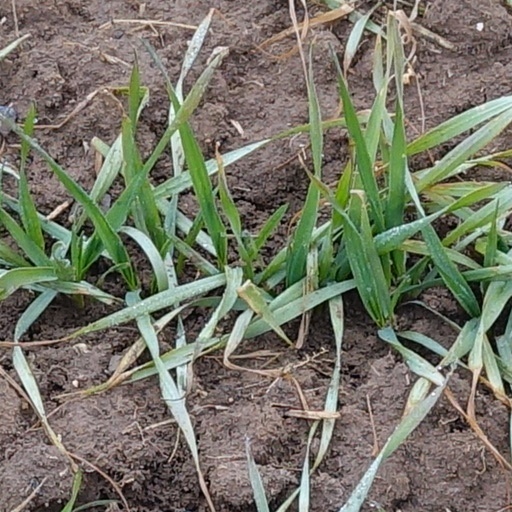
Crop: wheat